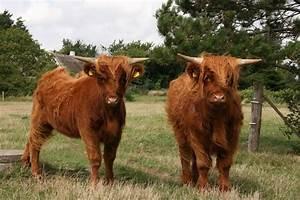
cow